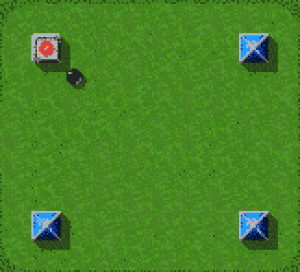
Une partie du jeu Enigma